Answer in natural language. Is black modern dresser with metallic handles in front of Doorway (marked B)? Choose between the following options: no or yes
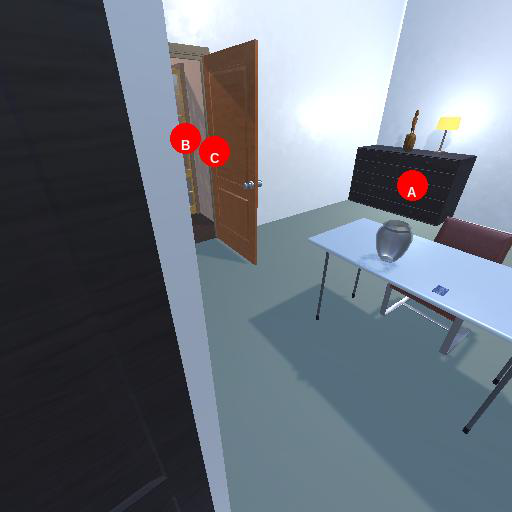
<answer>no</answer>